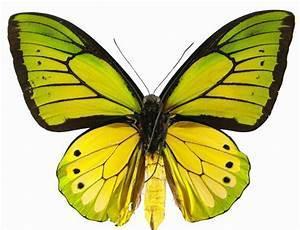
butterfly